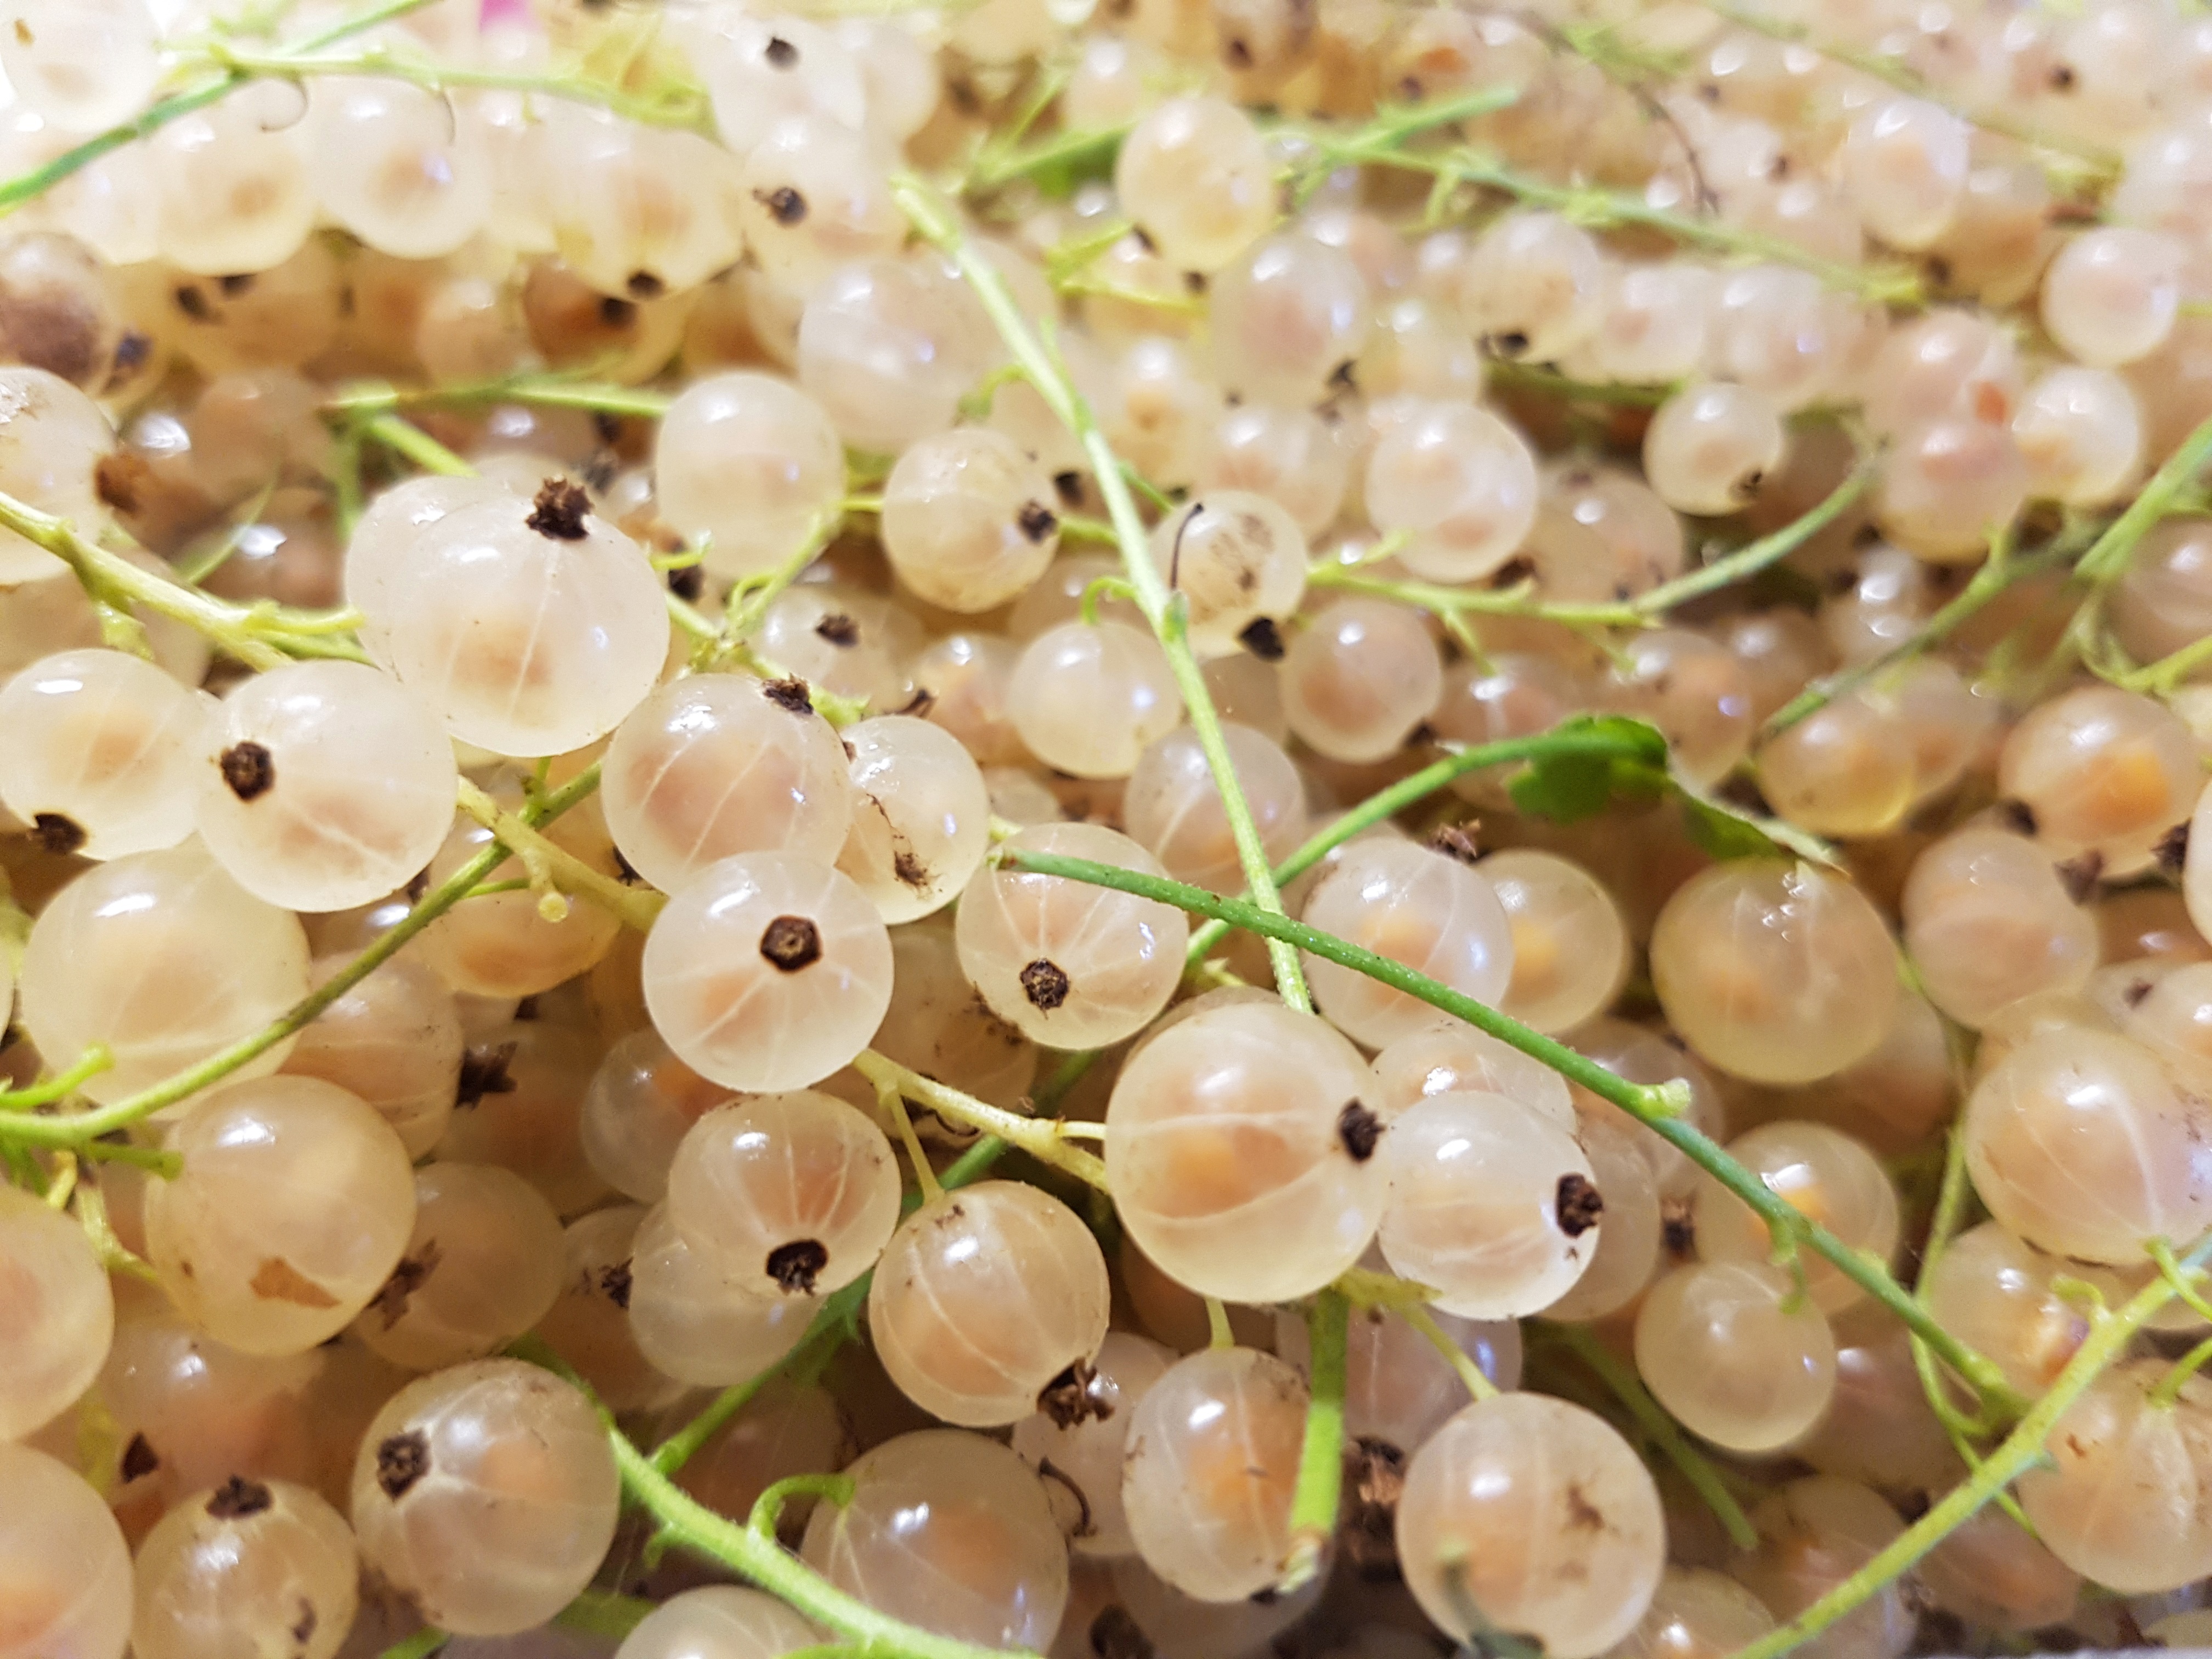
nature, branch, plant, grape, white, fruit, berry, sweet, leaf, flower, summer, food, produce, natural, fresh, agriculture, healthy, dessert, freshness, close up, gardening, shrub, vegetarian, raw, organic, flowering plant, vitis, currant, land plant, grapevine family